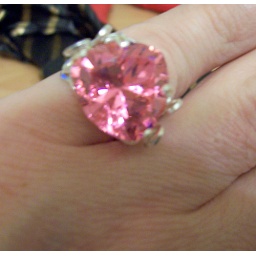
Huge Pink CZ trillion cut heart shaped stone set in sterling silver wire.